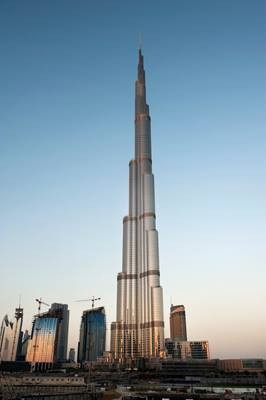
Landmark: Burj Khalifa